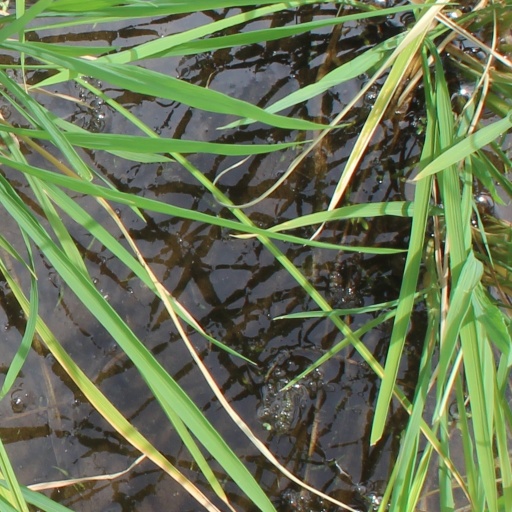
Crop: rice